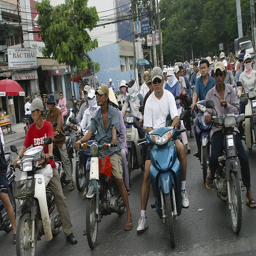
A group of men riding motor bikes down a city street.
A group of motorcyclers riding down a city street
A large groupe of people riding on motorcycles
A group of people on mopeds riding through the street.
This is a crowd of people on scooters.